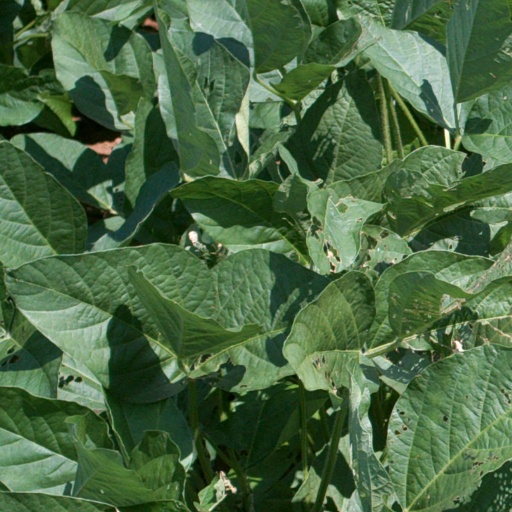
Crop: soybean